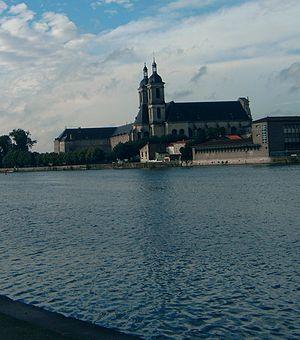
L'ordre des chanoines réguliers de Prémontré, appelé couramment prémontrés, plus rarement norbertins, est un ordre canonial catholique fondé par saint Norbert de Xanten au début du XIIᵉ siècle. La désignation o.praem. est apposée à la suite des noms des religieux prémontrés.
Cet article recense les sites retenus pour le loto du patrimoine en 2018.
L'abbaye des Prémontrés de Pont-à-Mousson, connue aussi sous le nom de Sainte-Marie-Majeure, est un vaste bâtiment du XVIIIᵉ siècle situé dans le quartier Saint-Martin, en bordure de la Moselle à Pont-à-Mousson, dans le département de Meurthe-et-Moselle. Anciennement occupée par l'ordre des Prémontrés, l'abbaye est aujourd'hui un centre culturel de la région Lorraine.